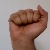
The image shows a hand gesture representing the letter 'A' in Indian Sign Language.